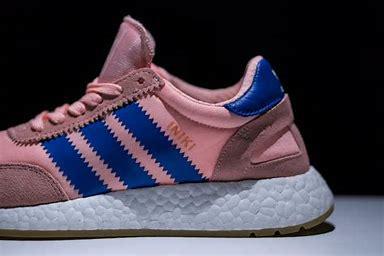
Brand: Adidas
Model: Iniki Runner